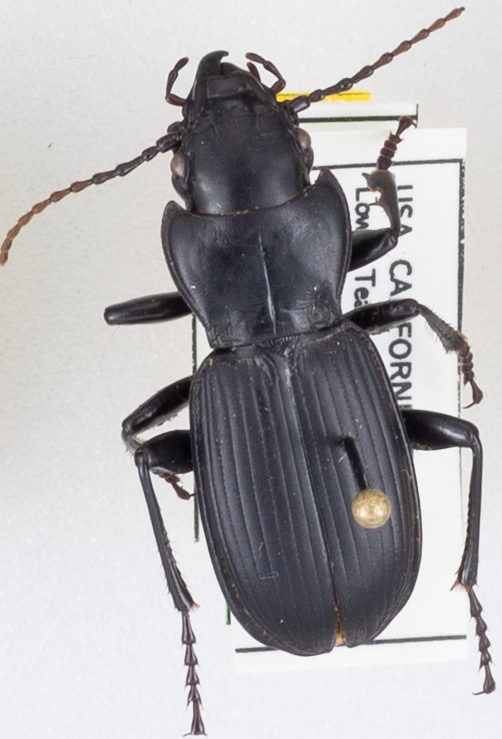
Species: Pterostichus lama
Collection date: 2021-07-21
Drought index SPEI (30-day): -2.09
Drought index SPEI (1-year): -2.09
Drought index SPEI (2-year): -2.09